Question: Please indicate a possible affordance area of the drink_with_bottle that can be used for holding
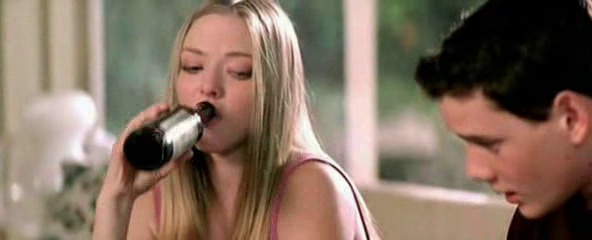
Answer: [127.5, 101, 215.5, 174]